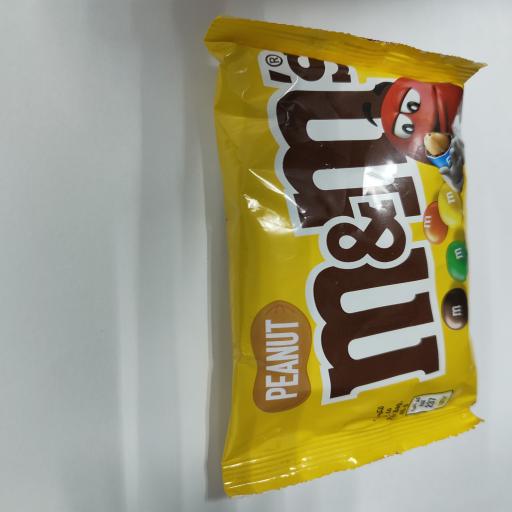
Label: plastics